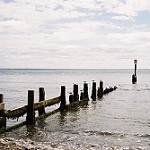
Scene: Outdoor